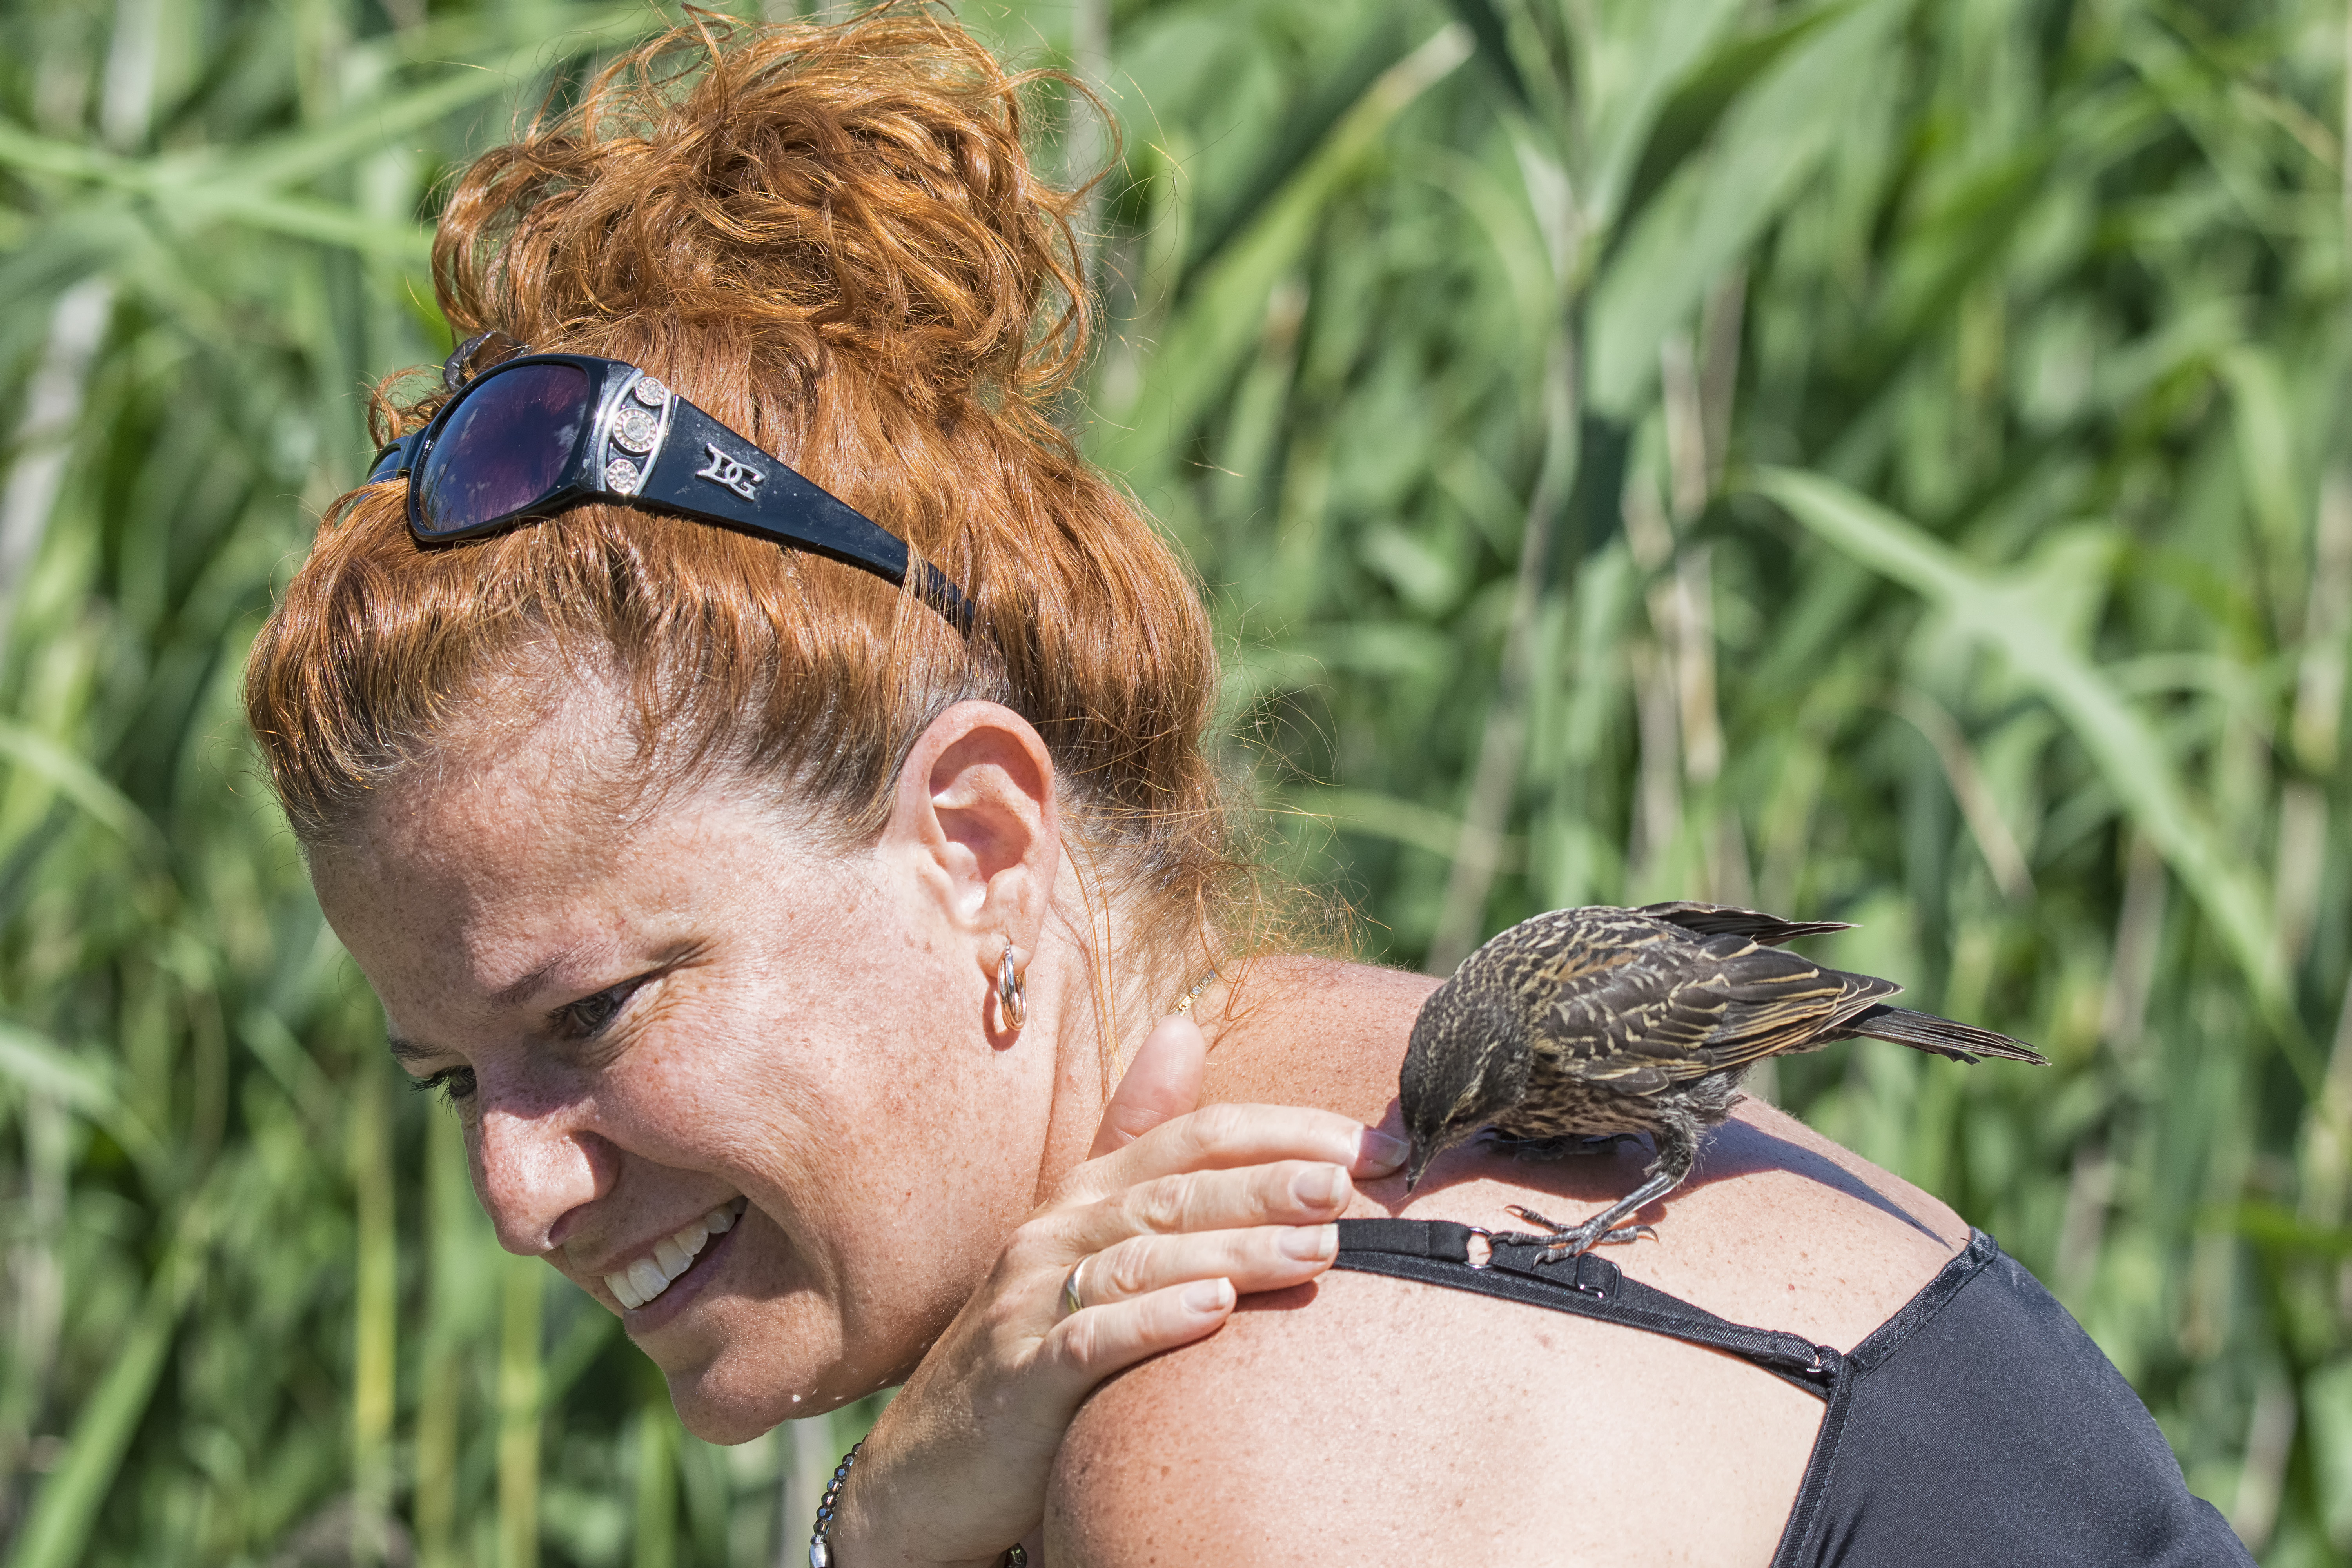
man, grass, bird, people, hair, male, wildlife, portrait, red, winged, canada, a, head, quebec, blackbird, sherbrooke, oiseau, carouge, paulettes